Barry French (American football)

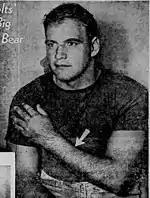
Barry French, 1949

Barry Alden French (February 12, 1922 – March 16, 1990) was an American football lineman who played at both the guard and tackle positions. He played college football for Purdue in 1941, 1942, and 1946, and professional football for the Baltimore Colts from 1947 to 1950 and the Detroit Lions in 1951.